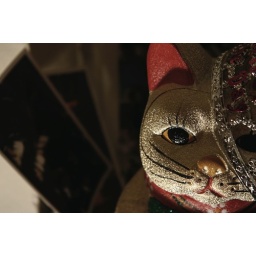
lucky cat missed the bus and the blank shots in her face.